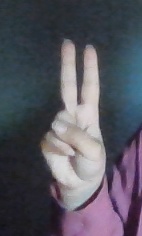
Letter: taa